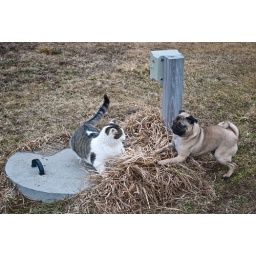
i think this is the barn cat that cost us $1,500.00 in dog ophthalmologist bills.